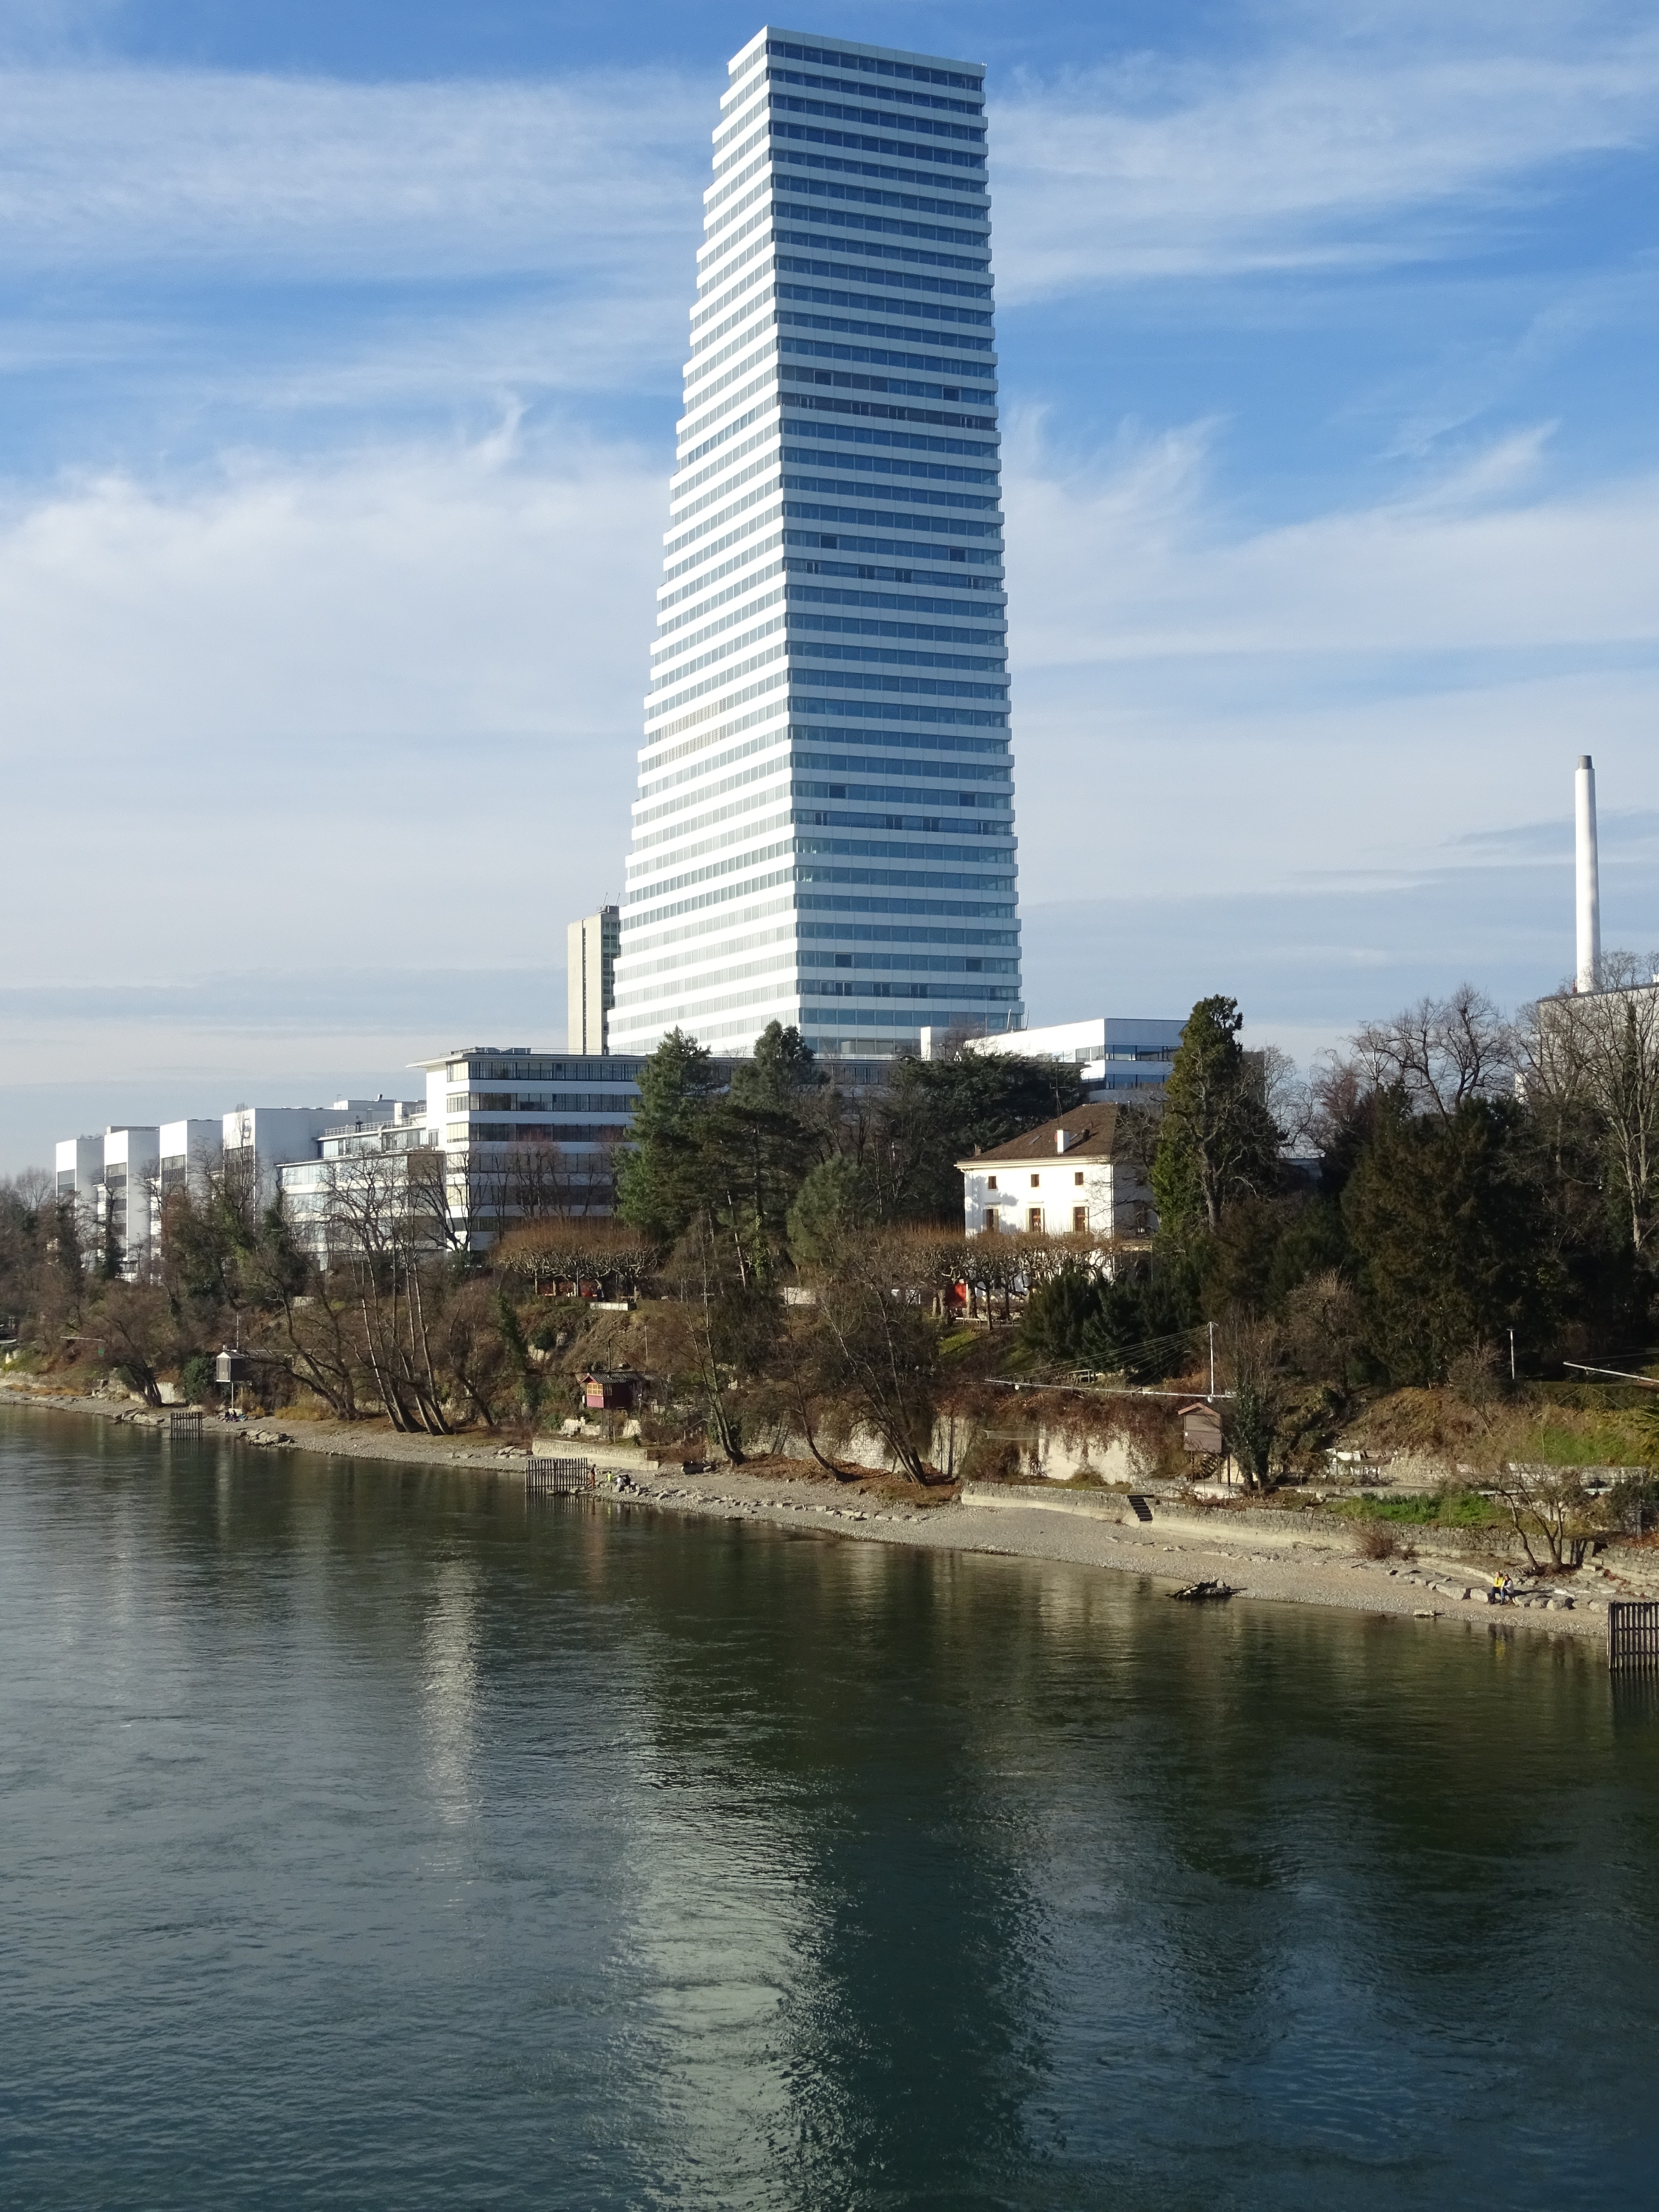
sea, water, architecture, sky, skyline, city, skyscraper, cityscape, downtown, reflection, tower, bay, landmark, industry, tower block, clouds, bank, homes, promenade, basel, rhine, roche tower, urban area, human settlement